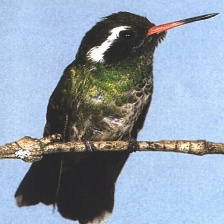
Species: WHITE EARED HUMMINGBIRD
Scientific name: BASILINNA LEUCOTIS
ImageNet parent category: hummingbird